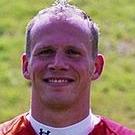
Age: 24